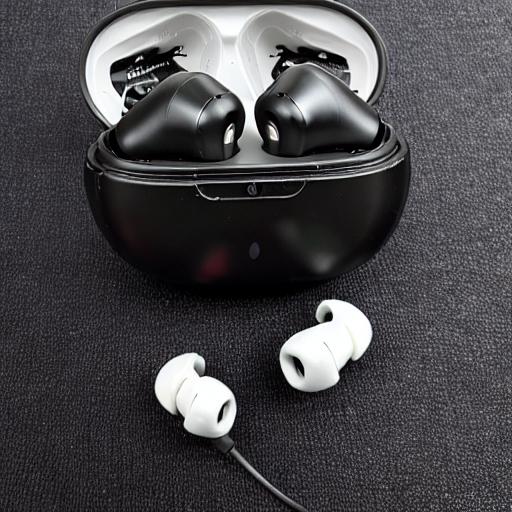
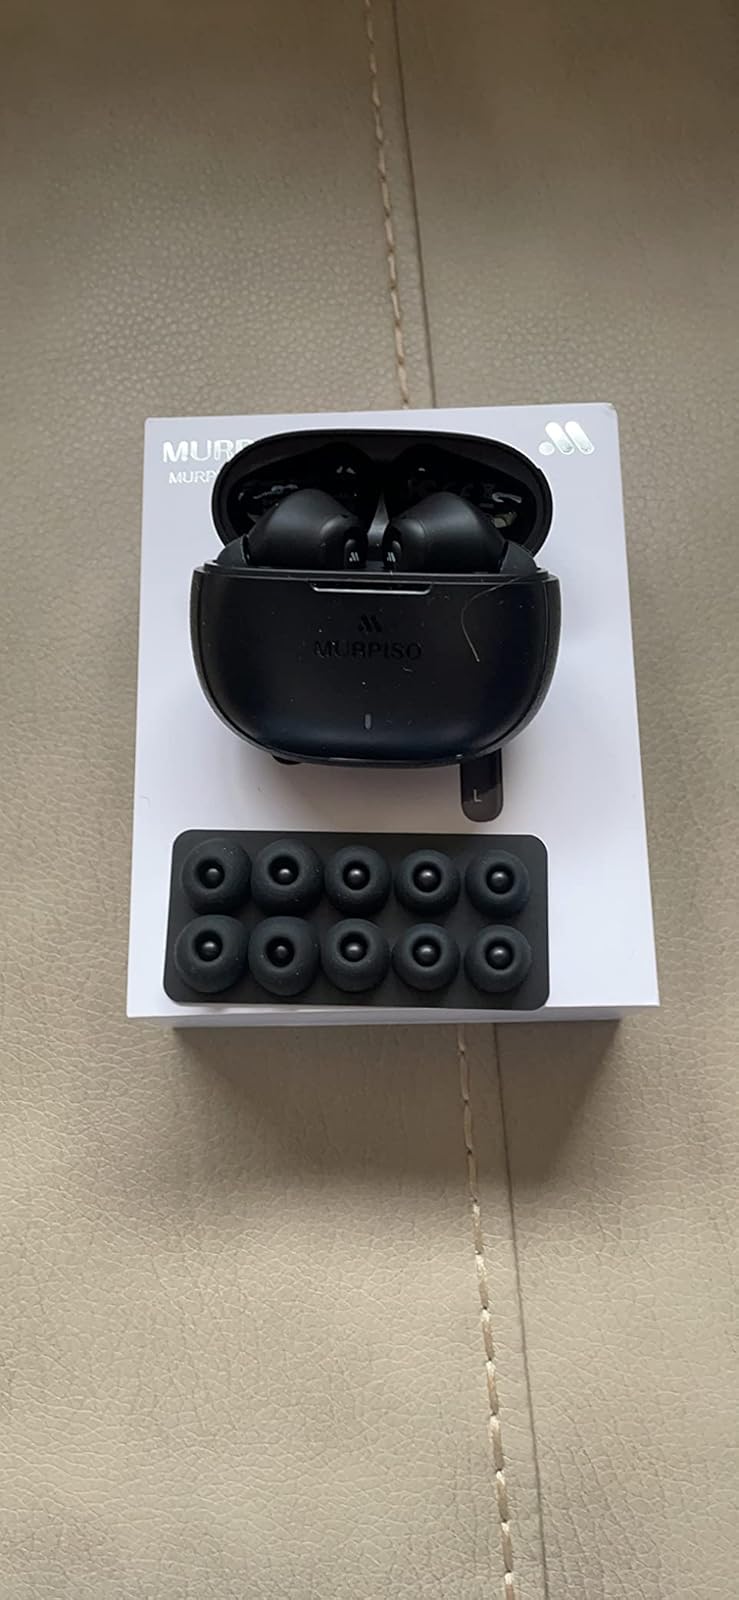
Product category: earbuds
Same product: no